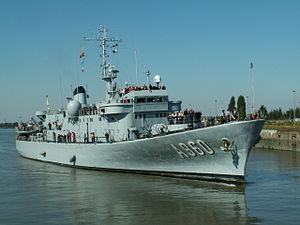
Le Godetia (A960) est le navire de commandement et de soutien logistique de la Composante marine de l'armée belge.